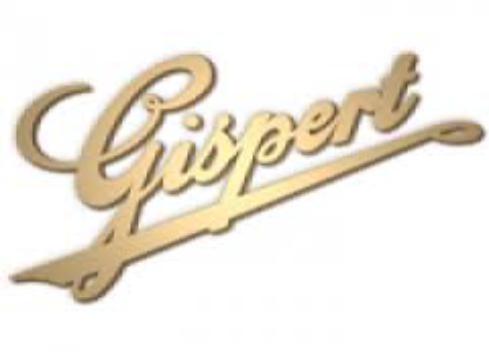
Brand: Gispert
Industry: Necessities